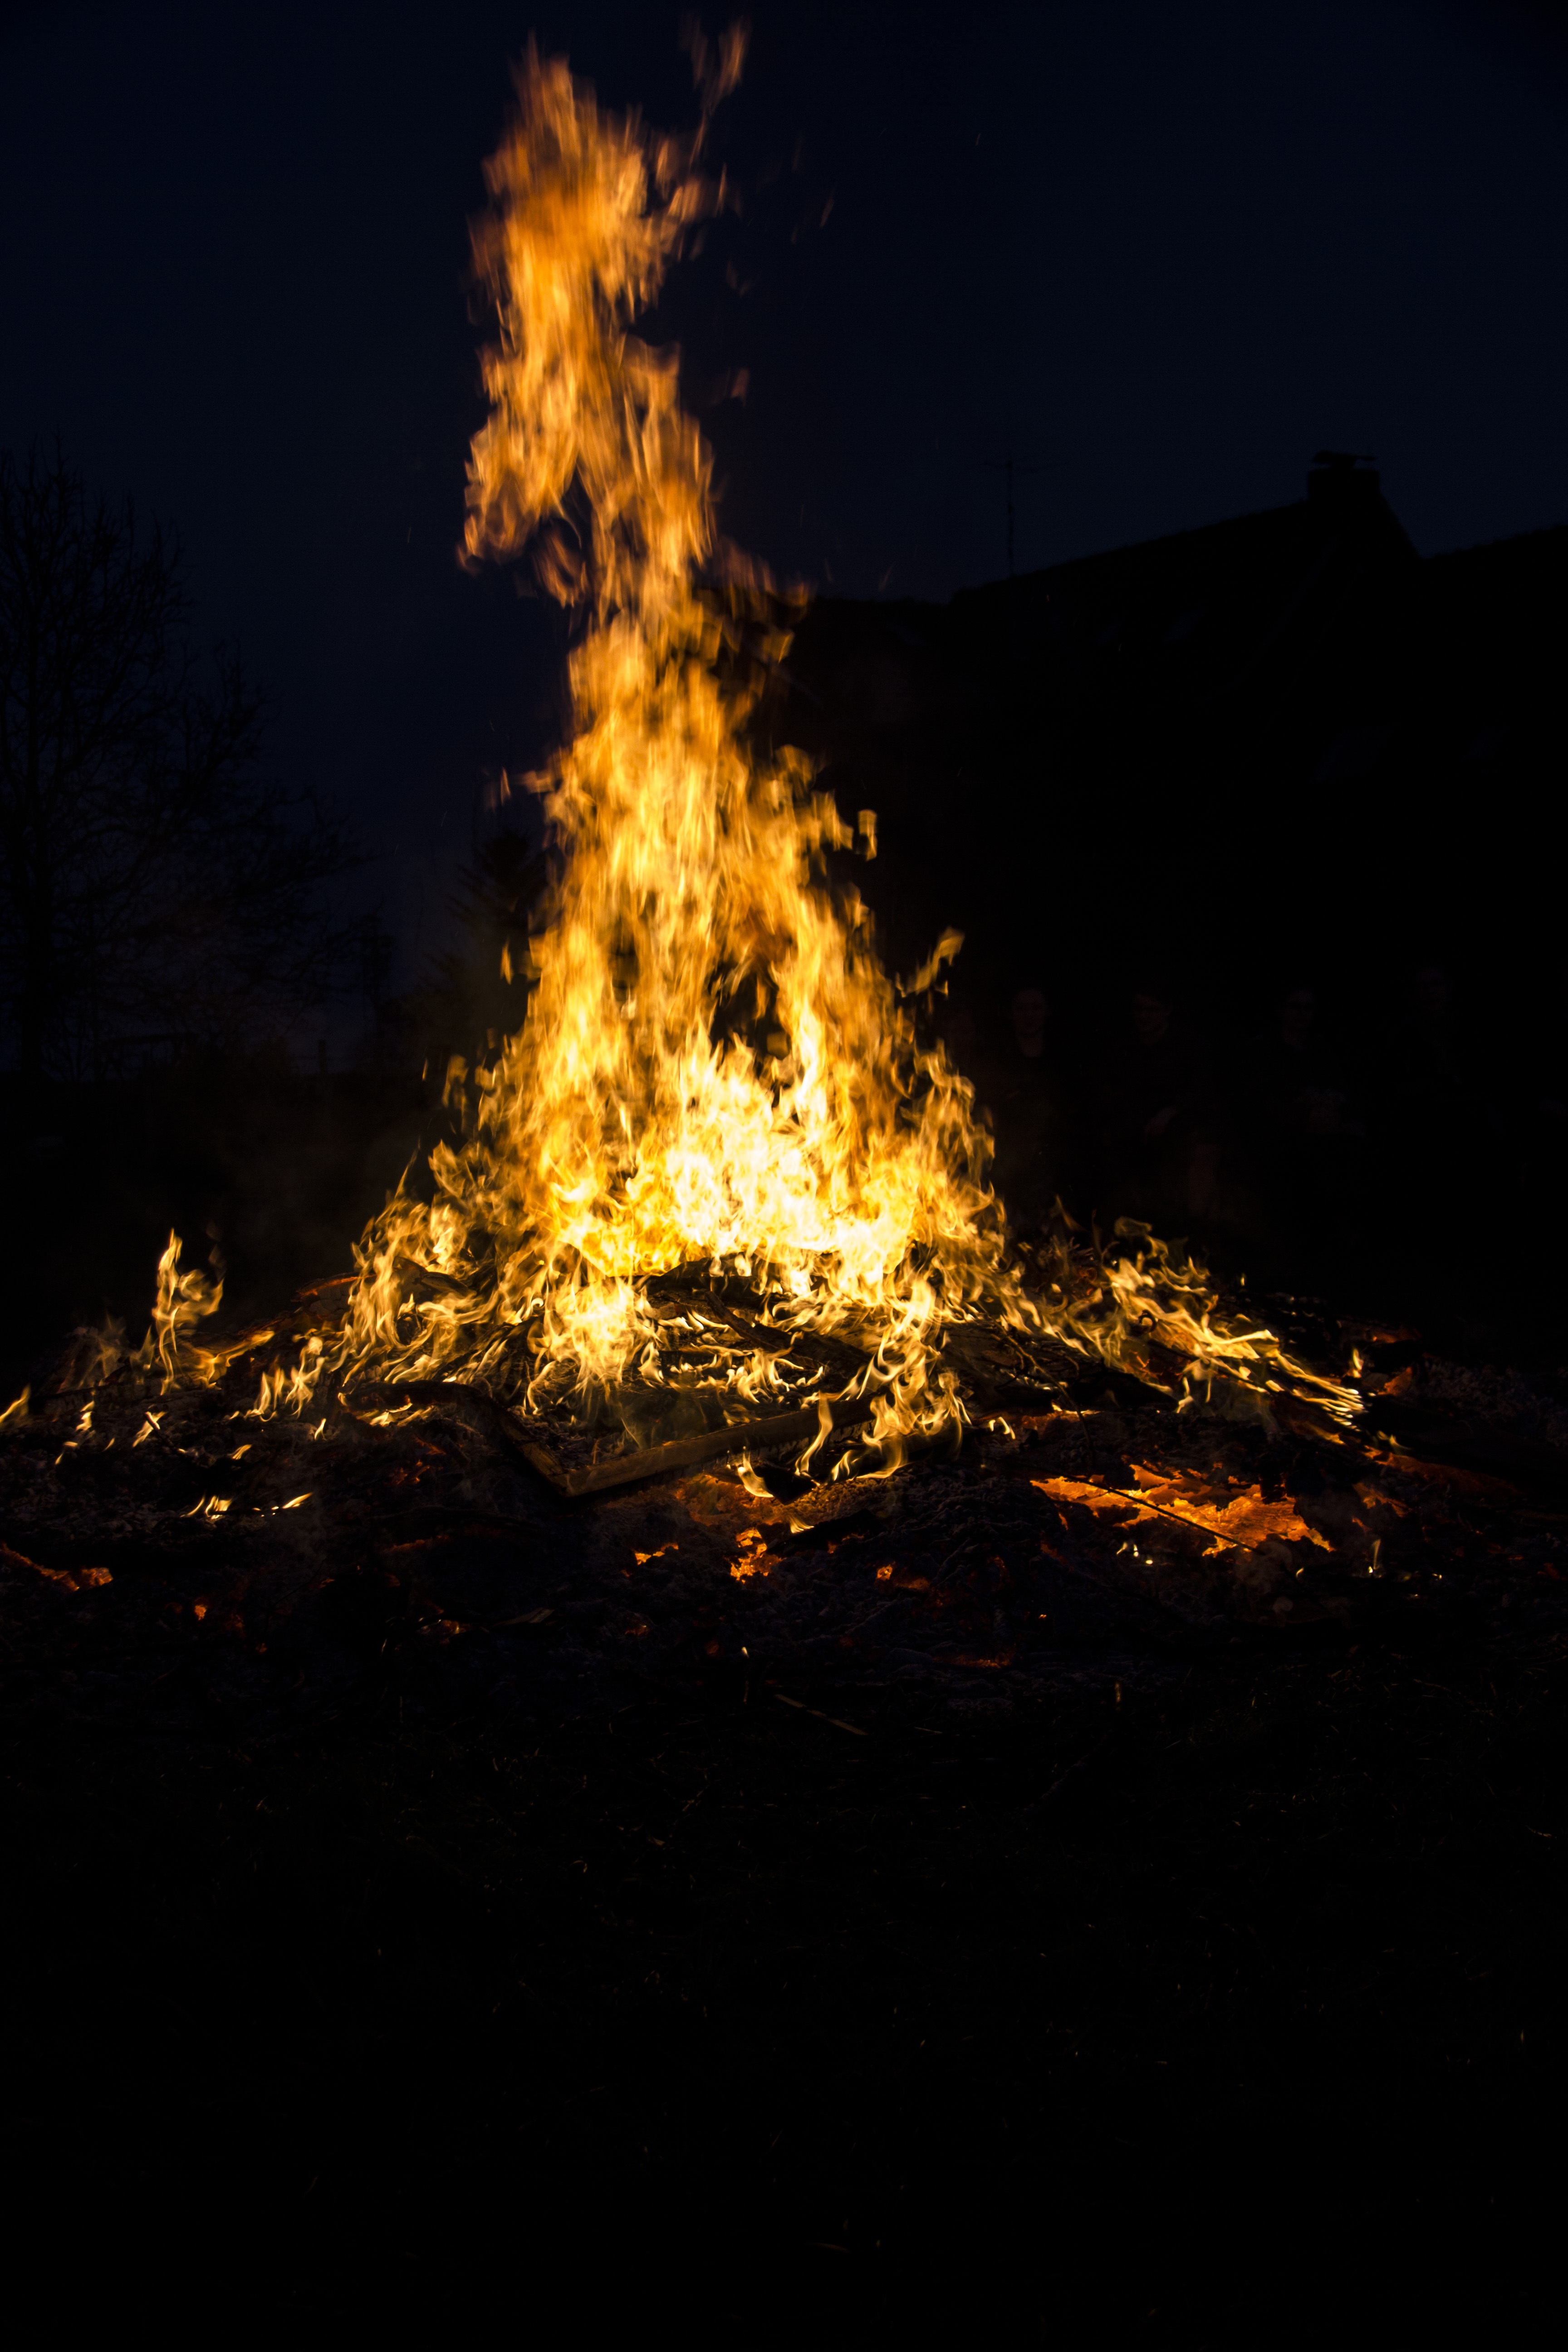
night, flame, fire, darkness, campfire, bonfire, burn, hot, easter, dangerous, easter fire